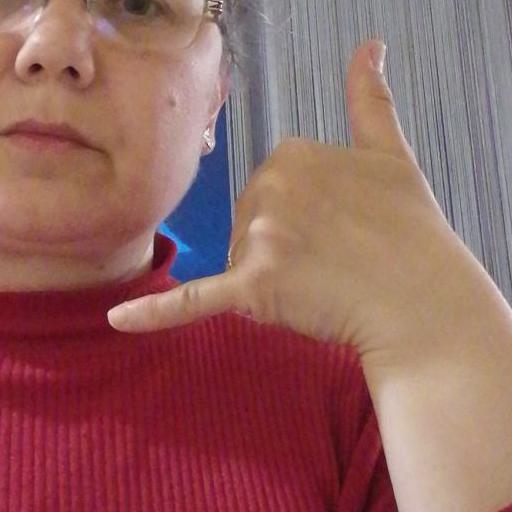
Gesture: call